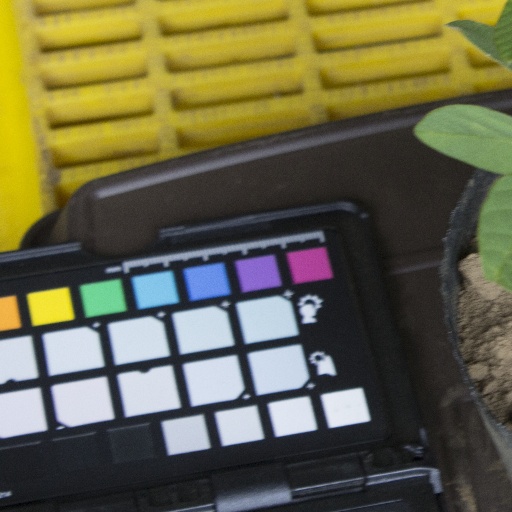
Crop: soybean